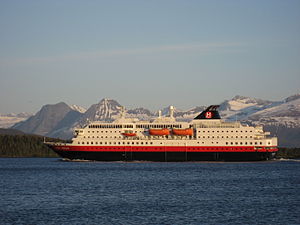
Motorskib
Hurtigrutefartøjet M/S Kong Harald (1993) er et motorskib.
Et motorskib er et skib, der udelukkende eller dog væsentligst drives frem ved maskinkraft fra forbrændingsmotorer. Betegnelsen anvendes i almindelighed kun om middelstore og store skibe, idet mindre fartøjer med forbrændingsmotorer benævnes motorbåde.